Chalkhill Estate

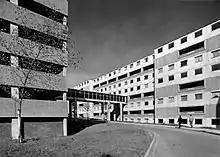
Chalkhill Estate in 1970

Chalkhill was originally a manor in the ancient parish of Kingsbury in the county of Middlesex. Chalkhill Estate was then developed as a Metroland estate from 1921, but it was between 1966 and 1970 that the high density, high-rise council estate providing flats, shops, a medical centre, car parking and open space was built.